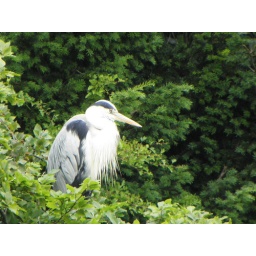
resting in a tree top over the river coquet in warkworth.